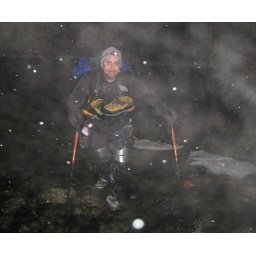
Jeff unhappy that his plastic bag waders are leaking on the late night return home in Lillooet